Don Heck

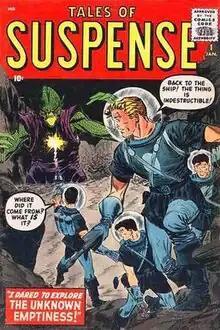
"Tales of Suspense" #1 (Jan. 1959). Cover art by Heck.

Atlas began revamping in late 1958 with the arrival of artist Jack Kirby, a comics legend whose career was also in need of revamping, and who threw himself into the anthological science fiction, supernatural mystery, and giant-monster stories of what would become known as "pre-superhero Marvel." Heck returned alongside other soon-to-be-famous names of Marvel Comics' 1960s emergence as a pop culture phenomenon, making his first splash with the cover of "Tales of Suspense" #1 (Jan. 1959), one of the very few Atlas/Marvel covers of that time not drawn by Kirby. In the years immediately preceding the arrival of the Fantastic Four, Spider-Man, and the other popular heroes of Marvel's ascendancy, Heck gave atmospheric rendering to numerous science fiction / fantasy stories in that comic as well as in sister publications "Strange Tales", "Tales to Astonish", "Strange Worlds", "World of Fantasy", and "Journey into Mystery". Heck also contributed to such Atlas/Marvel romance comics as "Love Romances" and "My Own Romance".